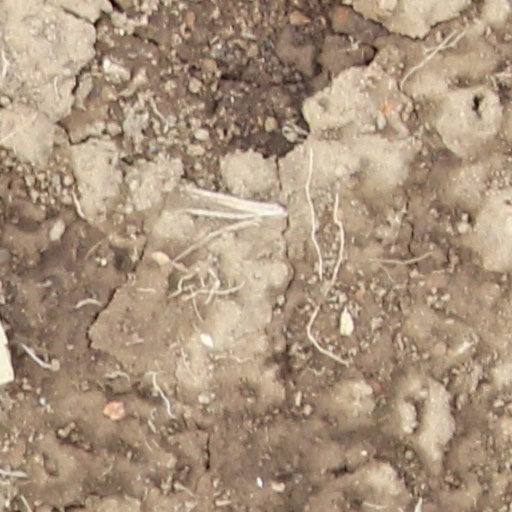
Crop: wheat